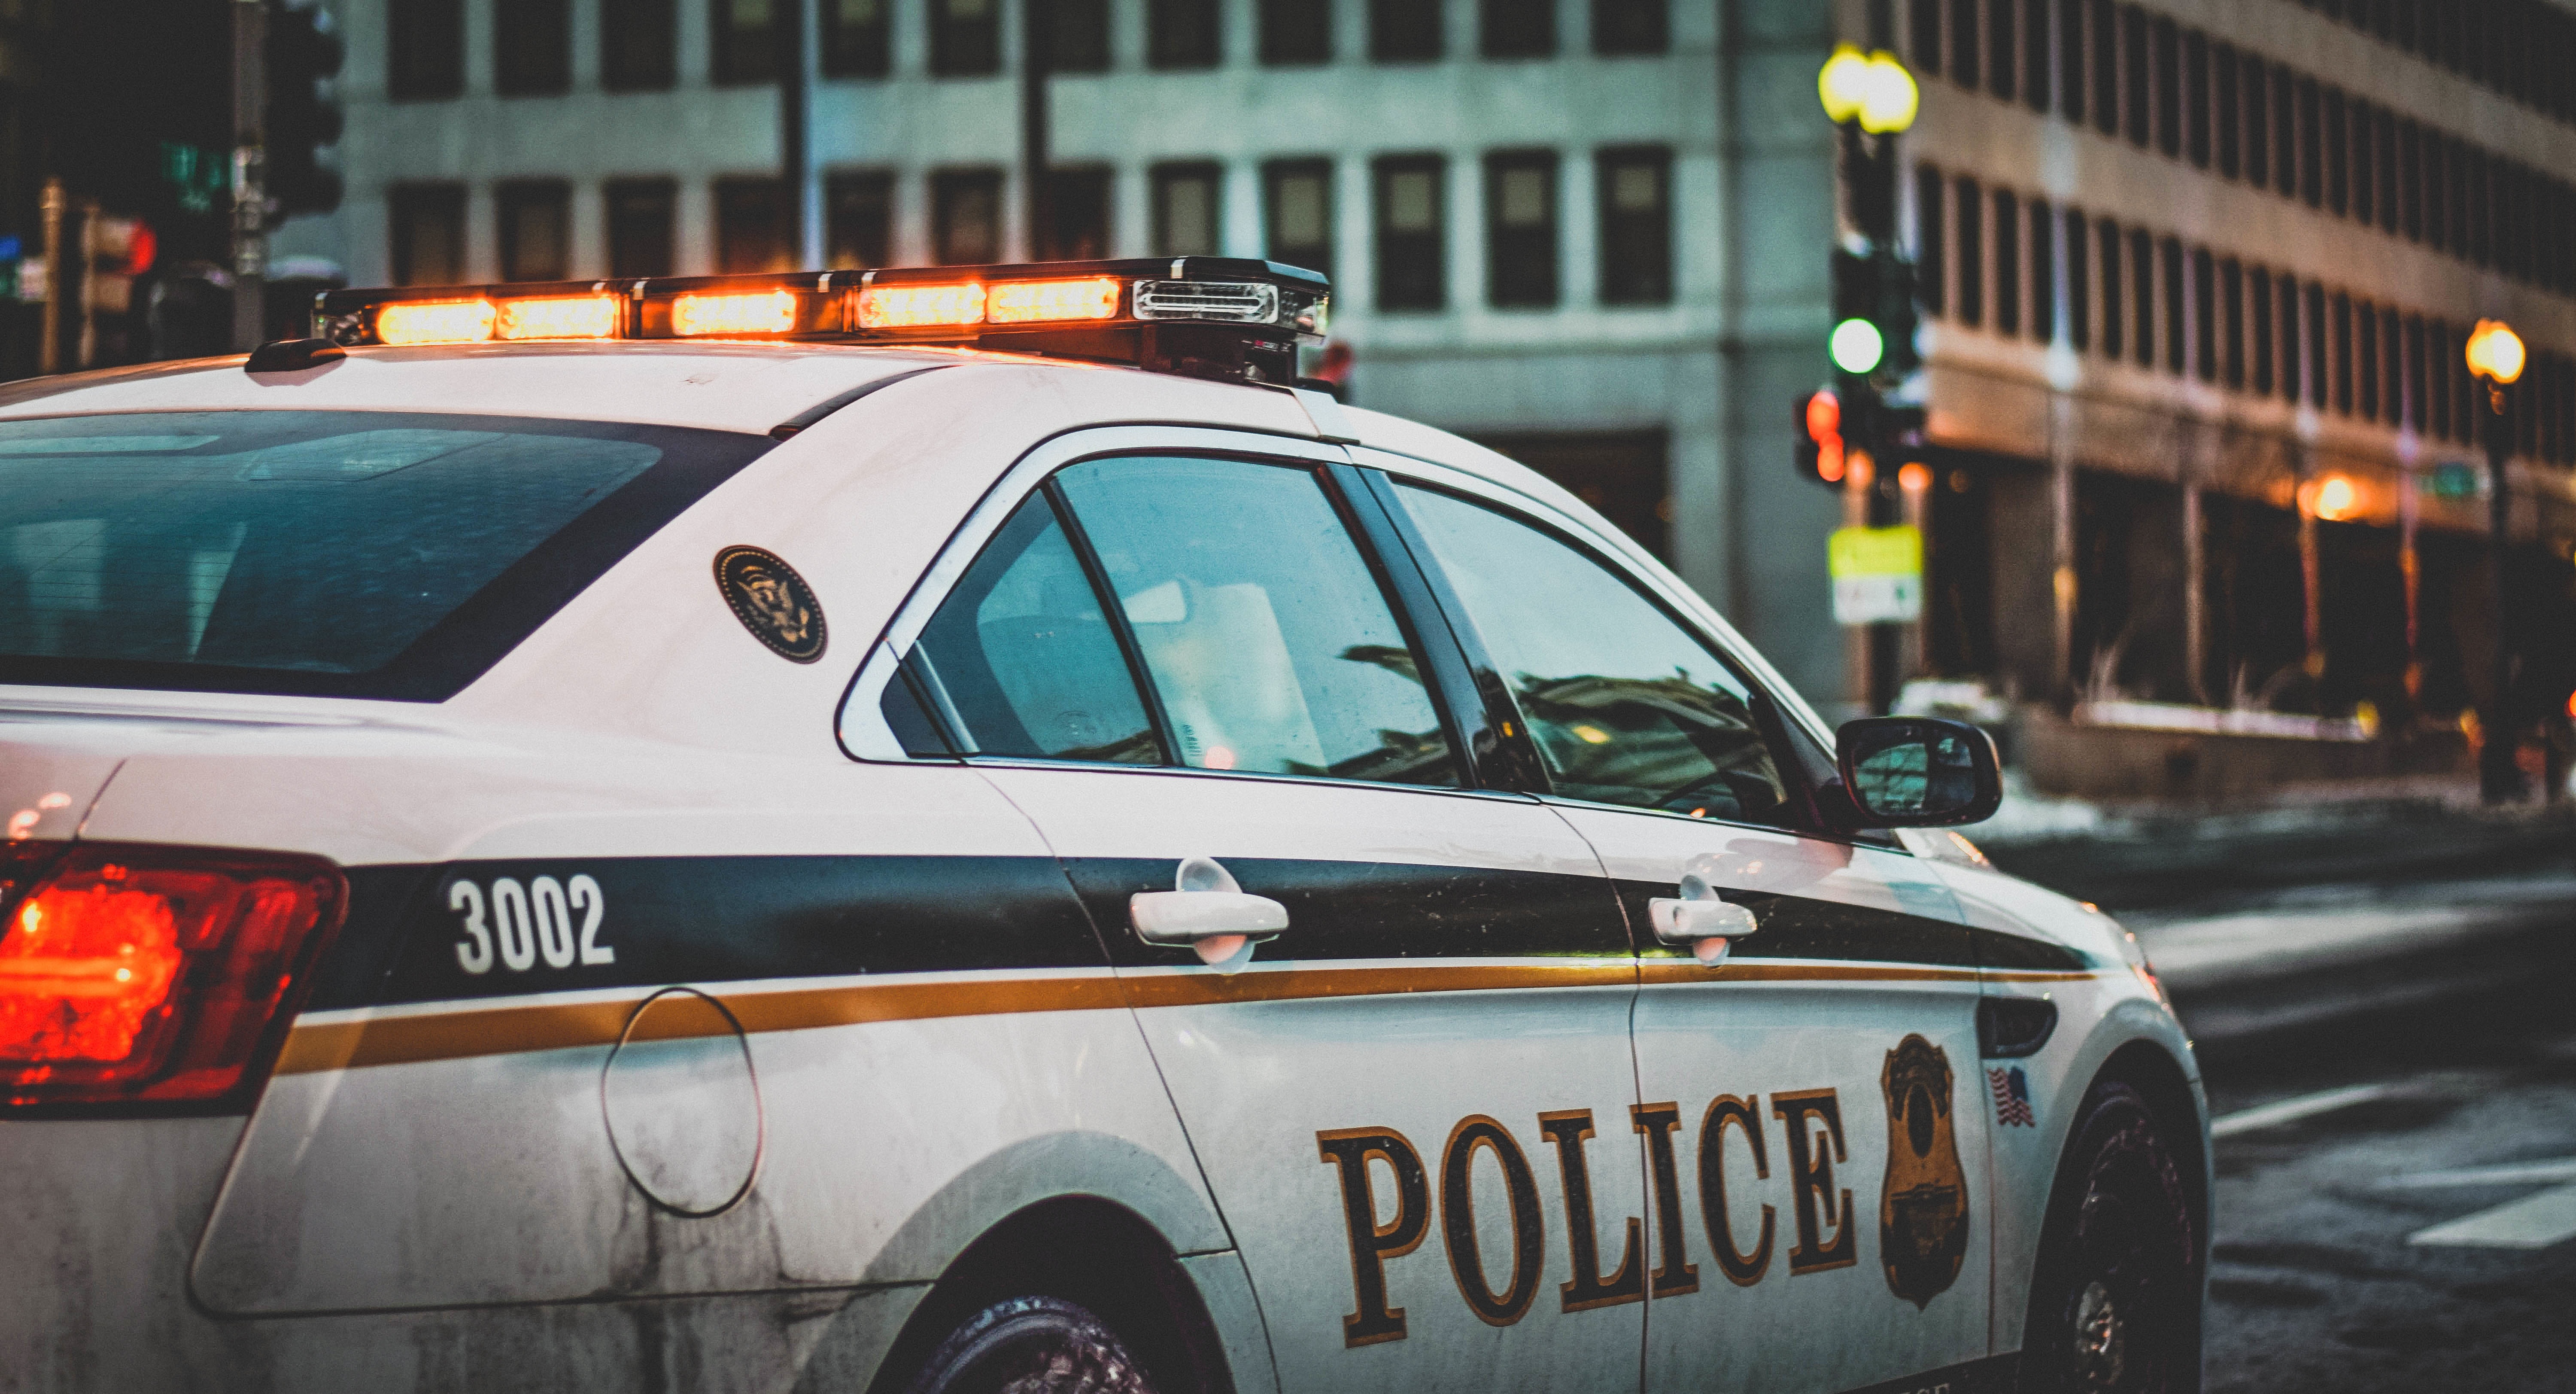
traffic, car, driving, city, urban, taxi, vehicle, motor vehicle, lights, police, police car, squad car, automobile make, vehicle registration plate